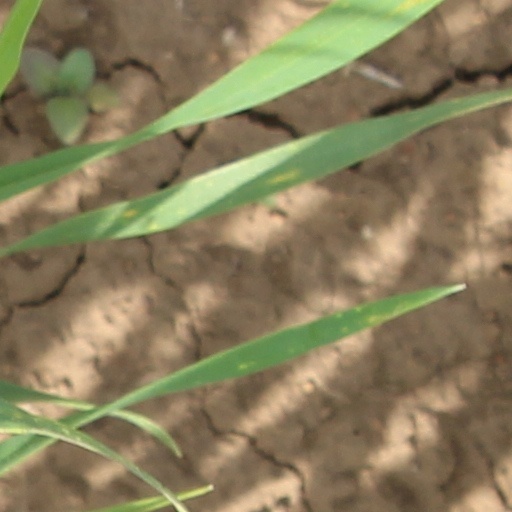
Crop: wheat